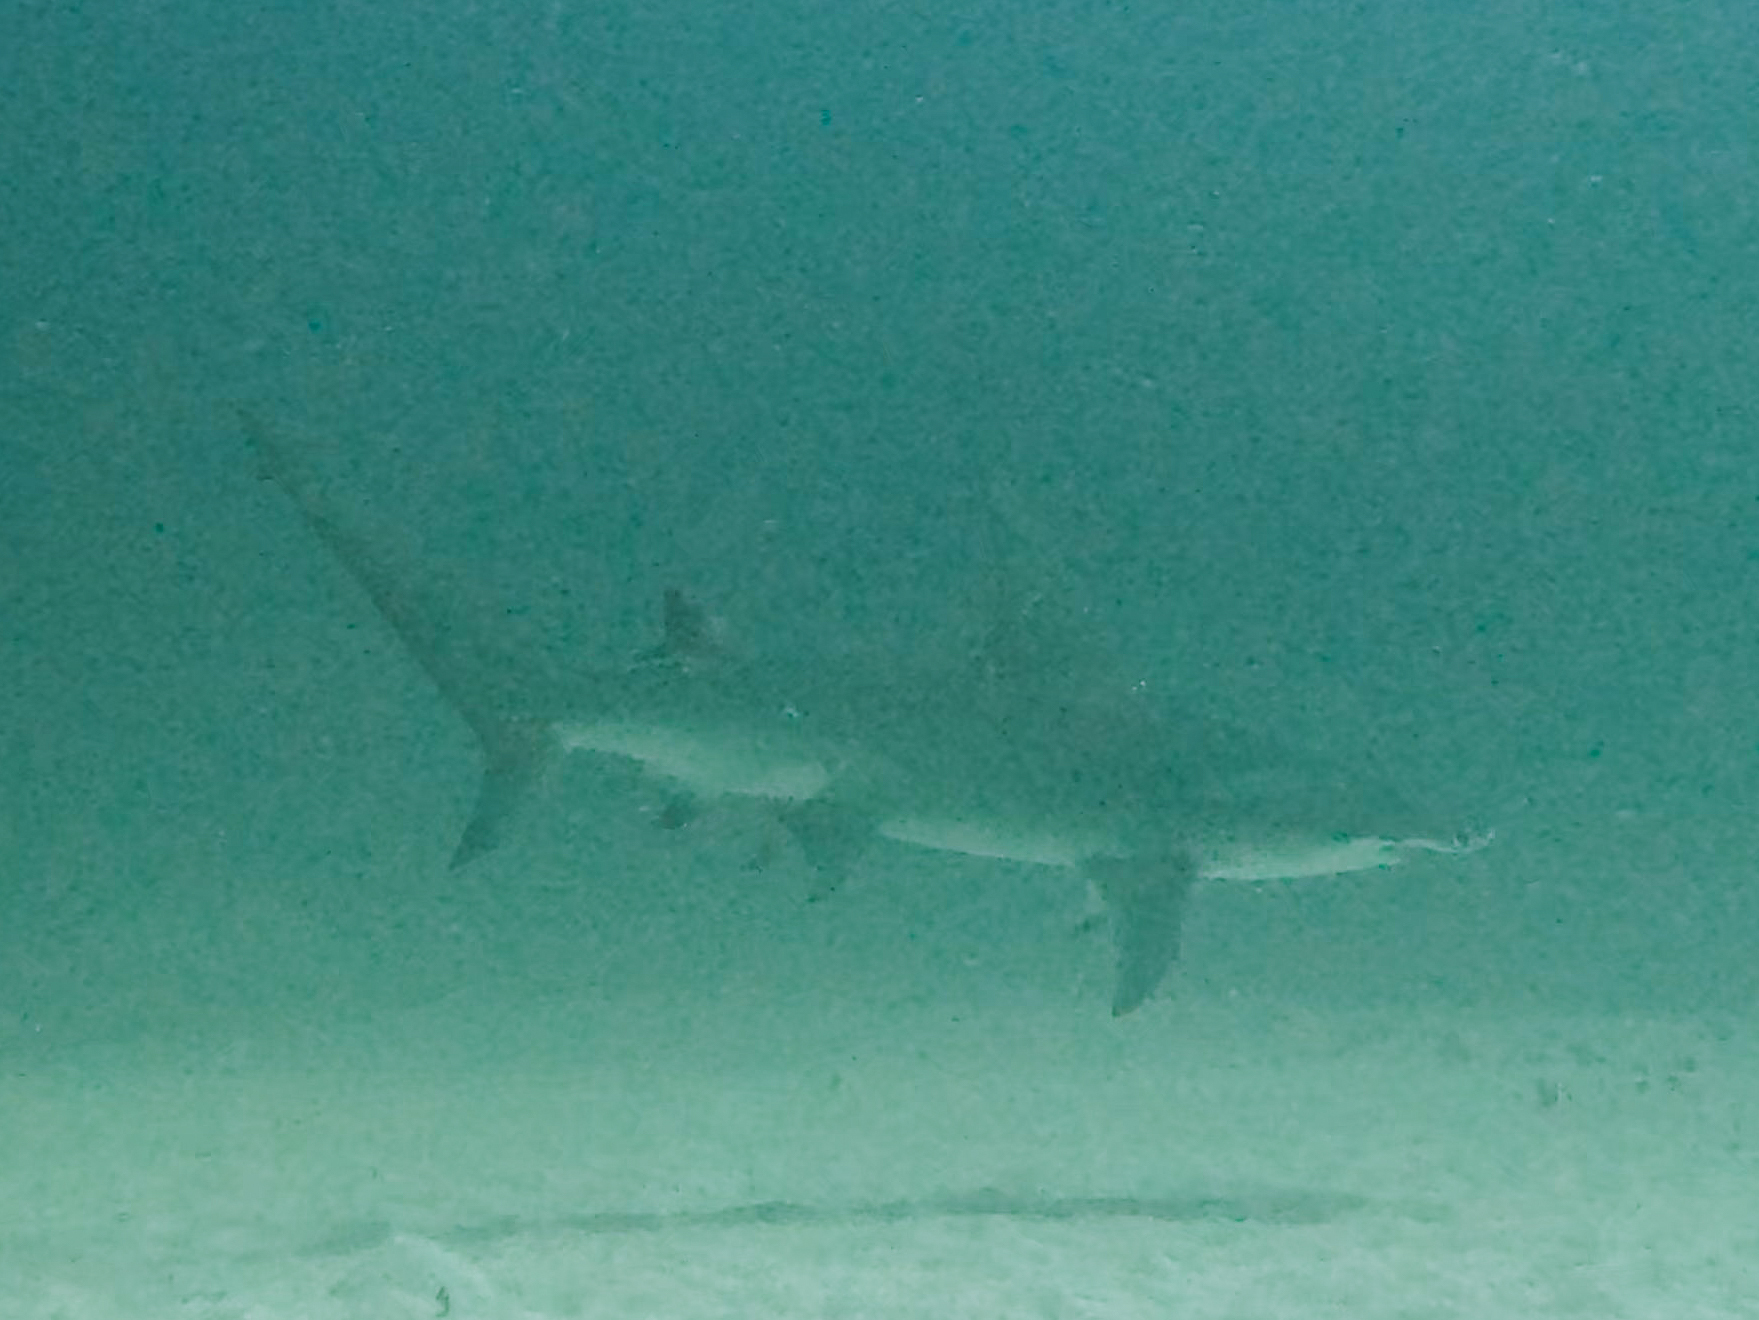
fish (species not among the labelled classes)